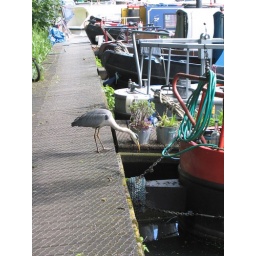
this heron is there almost every morning, I'm surprised there are that many fish in the river lee